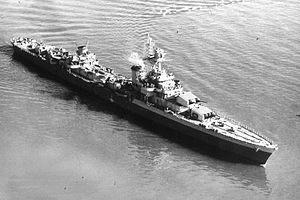
Franske flåde / Historie / 20. århundrede / Skibsbygning i årene mellem verdenskrigene
Krydseren Emile Bertin var specialiseret til minelægning, og nåede 40,5 knob på sin prøvesejlads.
Den Franske flåde, officielt kaldt Marine nationale og ofte kaldt La Royale er den maritime del af det franske militær. Den består af et bredt udvalg af skibe, fra patruljebåde til missilbevæbnede fregatter, og den har et atomdrevet hangarskib og 10 atomdrevne undervandsbåde, hvoraf de fire er udrustet med interkontinentale missiler.